Elbe Germanic peoples

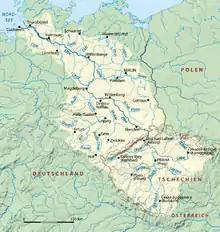
The catchment of the River Elbe

The Elbe Germans or Elbe Germanic peoples were Germanic tribes whose settlement area, based on archaeological finds, lay either side of the Elbe estuary on both sides of the river and which extended as far as Bohemia and Moravia, clearly the result of a migration up the Elbe river from the northwest in advance of the main Migration Period until the individual groups ran into the Roman Danube Limes around 200 AD.